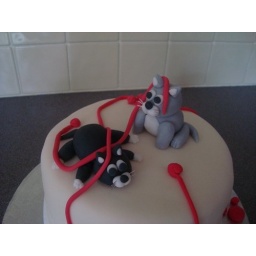
A cat cake for my sister in law's mum for her birthday.